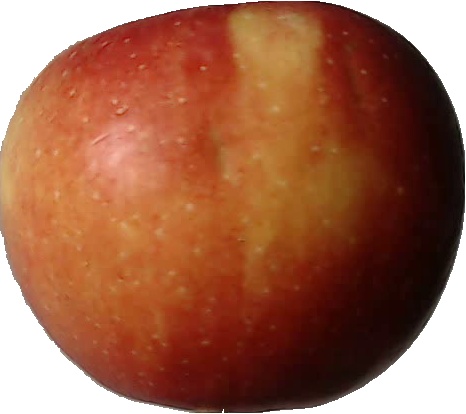
Label: apple_braeburn_1